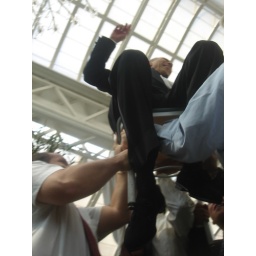
The best seat in the house